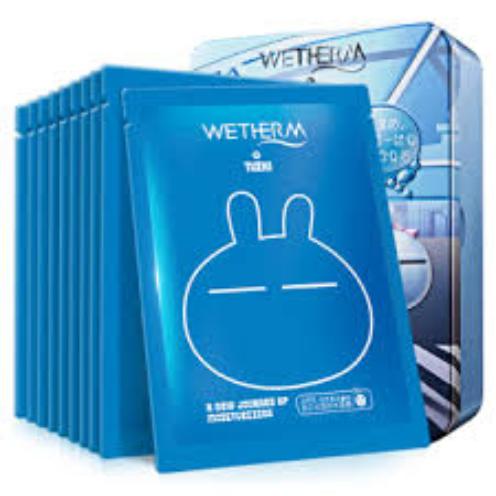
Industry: Necessities